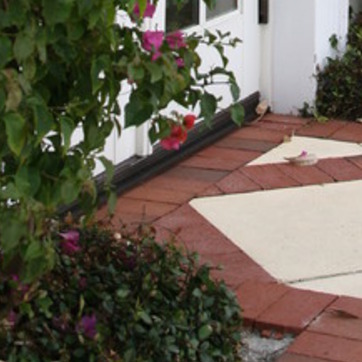
Material: brick